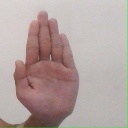
अक्षर: ध